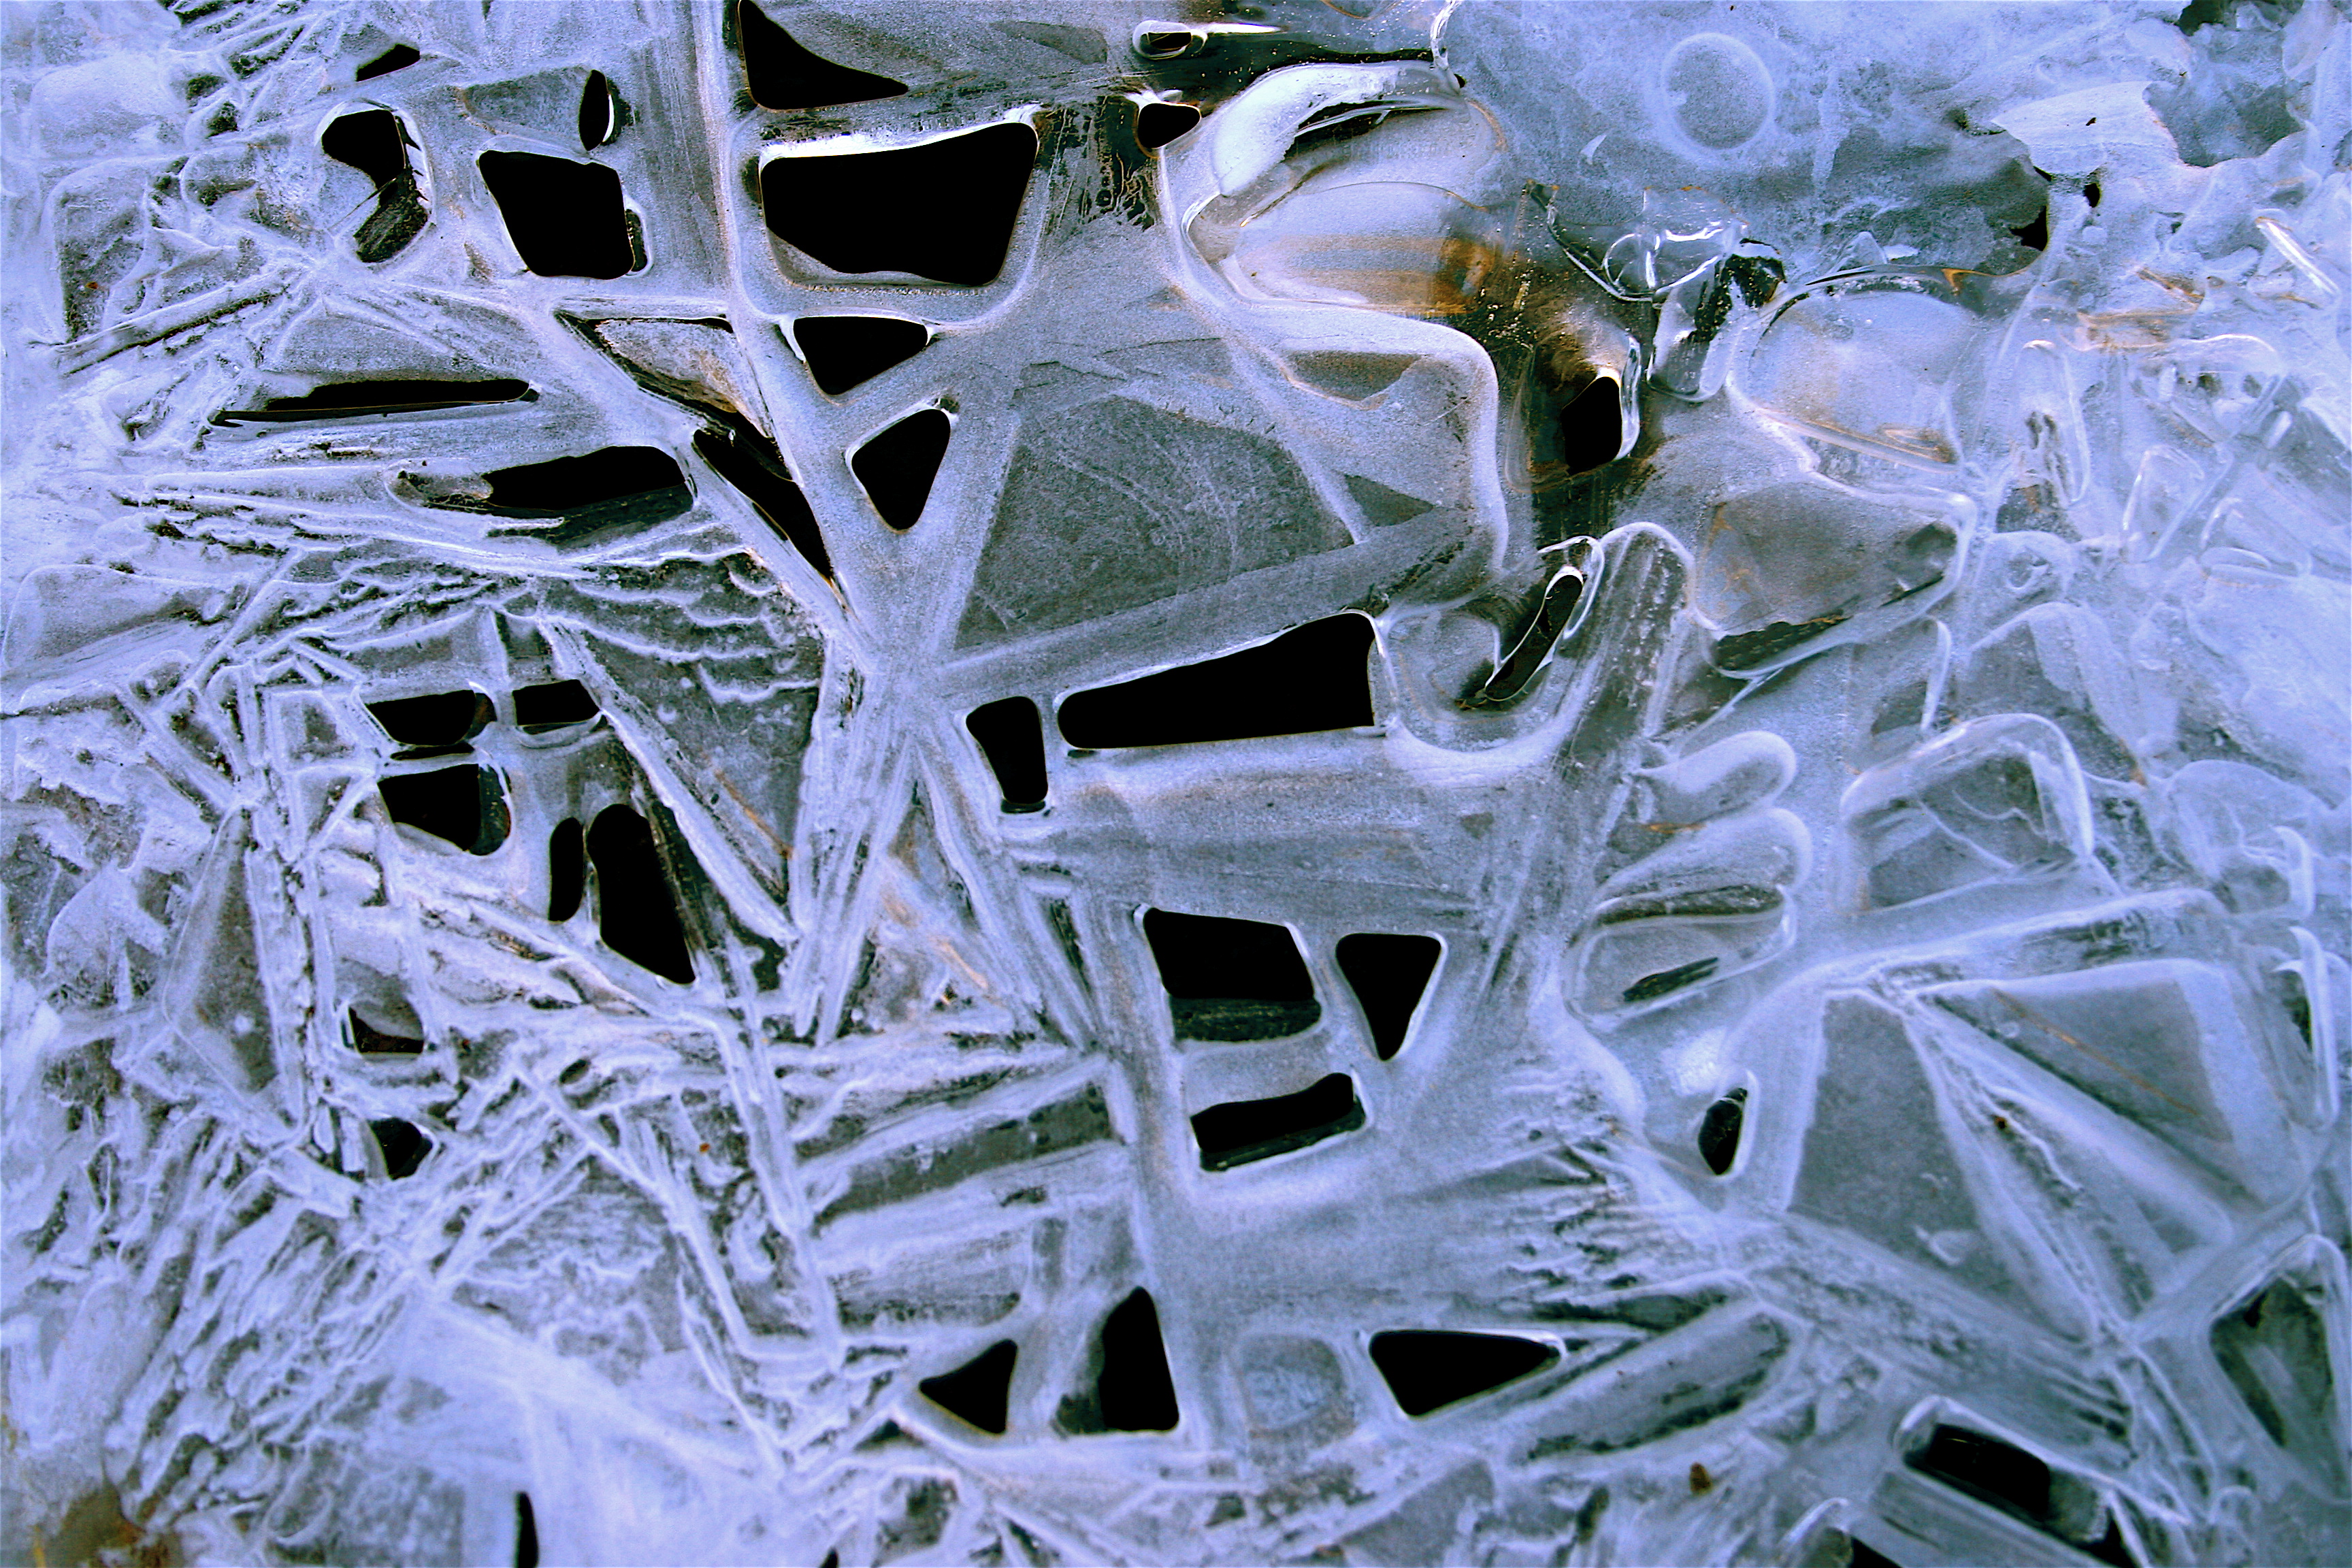
branch, snow, winter, plant, leaf, flower, frost, ice, hike, season, fossilcreek, patterns4judy, 366photos, freezing